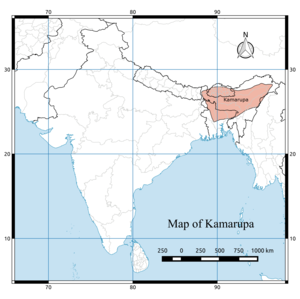
Le Kamarupa est un ancien royaume indien qui occupe aujourd'hui le territoire de l'Assam, dans le nord-est de l'Inde. Malgré le règne de nombreux souverains issus de trois dynasties, les frontières de cet État sont restées assez stables au cours du temps, notamment grâce aux remparts naturels qui l'entourent. La région est restée sous le contrôle de la dynastie Varman de 350 à 650. Bien que vassal de l'empire Gupta au Xᵉ siècle, le Kamarupa resta un royaume indépendant. Si le royaume réussit à repousser les invasions musulmanes du XIIIᵉ siècle, celui-ci fut infiltré par la tribu Ahom, qui prit progressivement le contrôle de la région. Cette tribu, originaire du Myanmar, appelait la région "Assam", nom qui finit par supplanter "Kamarupa". Siège d'un mélange culturel unique entre l'Asie du Sud et l'Asie du Sud-Est, la région a notamment vu émerger la forme tantrique de l'Hindouisme.